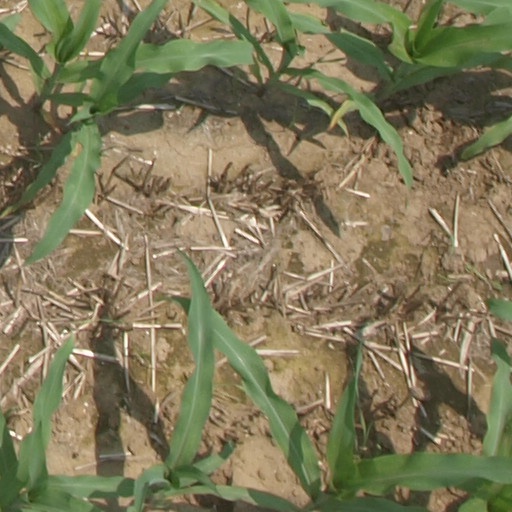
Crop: maize; corn